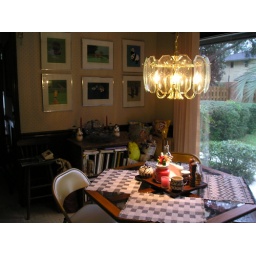
the table where we all get started in the morning. rhea's animal set in the background.